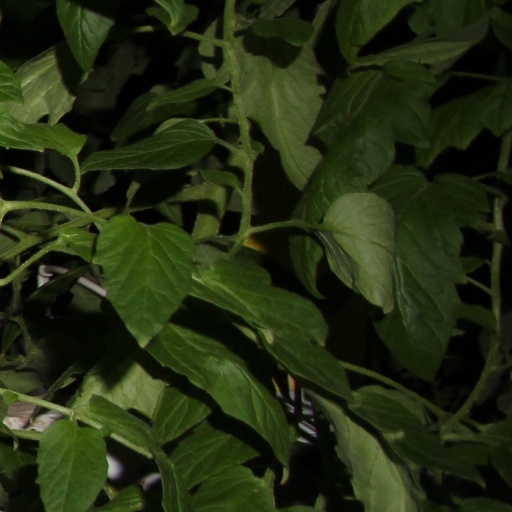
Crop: tomato